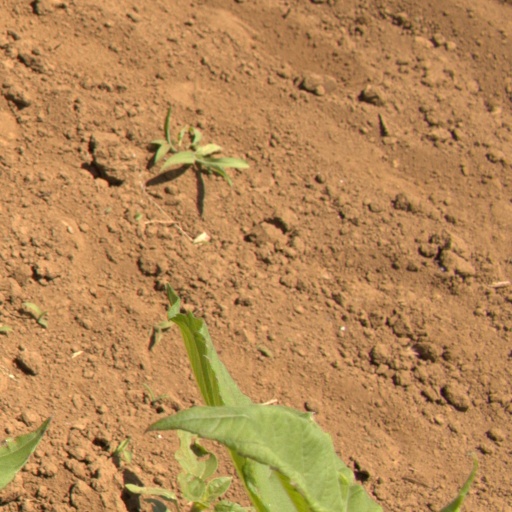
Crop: Jerusalem artichoke